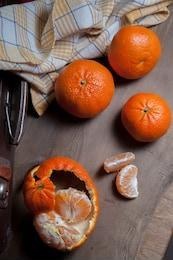
Label: mandarine